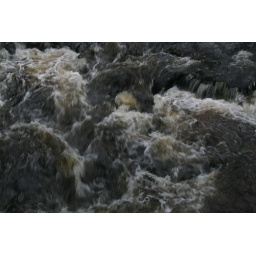
Fast flowing water in the river